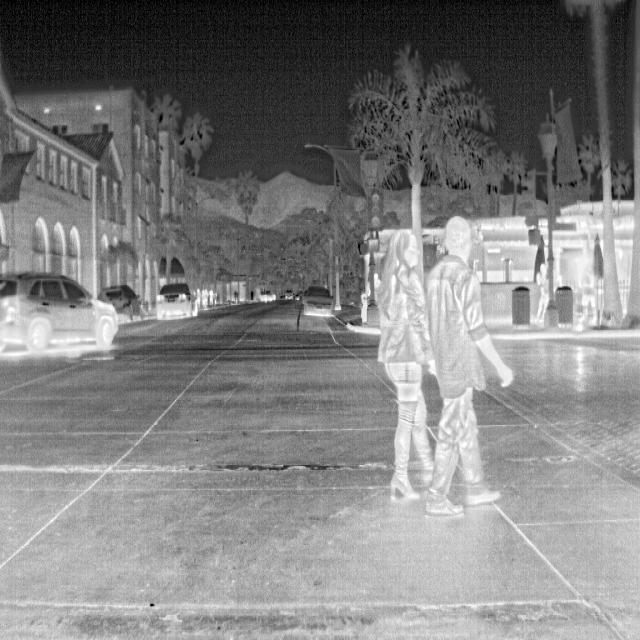
Detected objects:
label: person
label: person
label: person
label: person